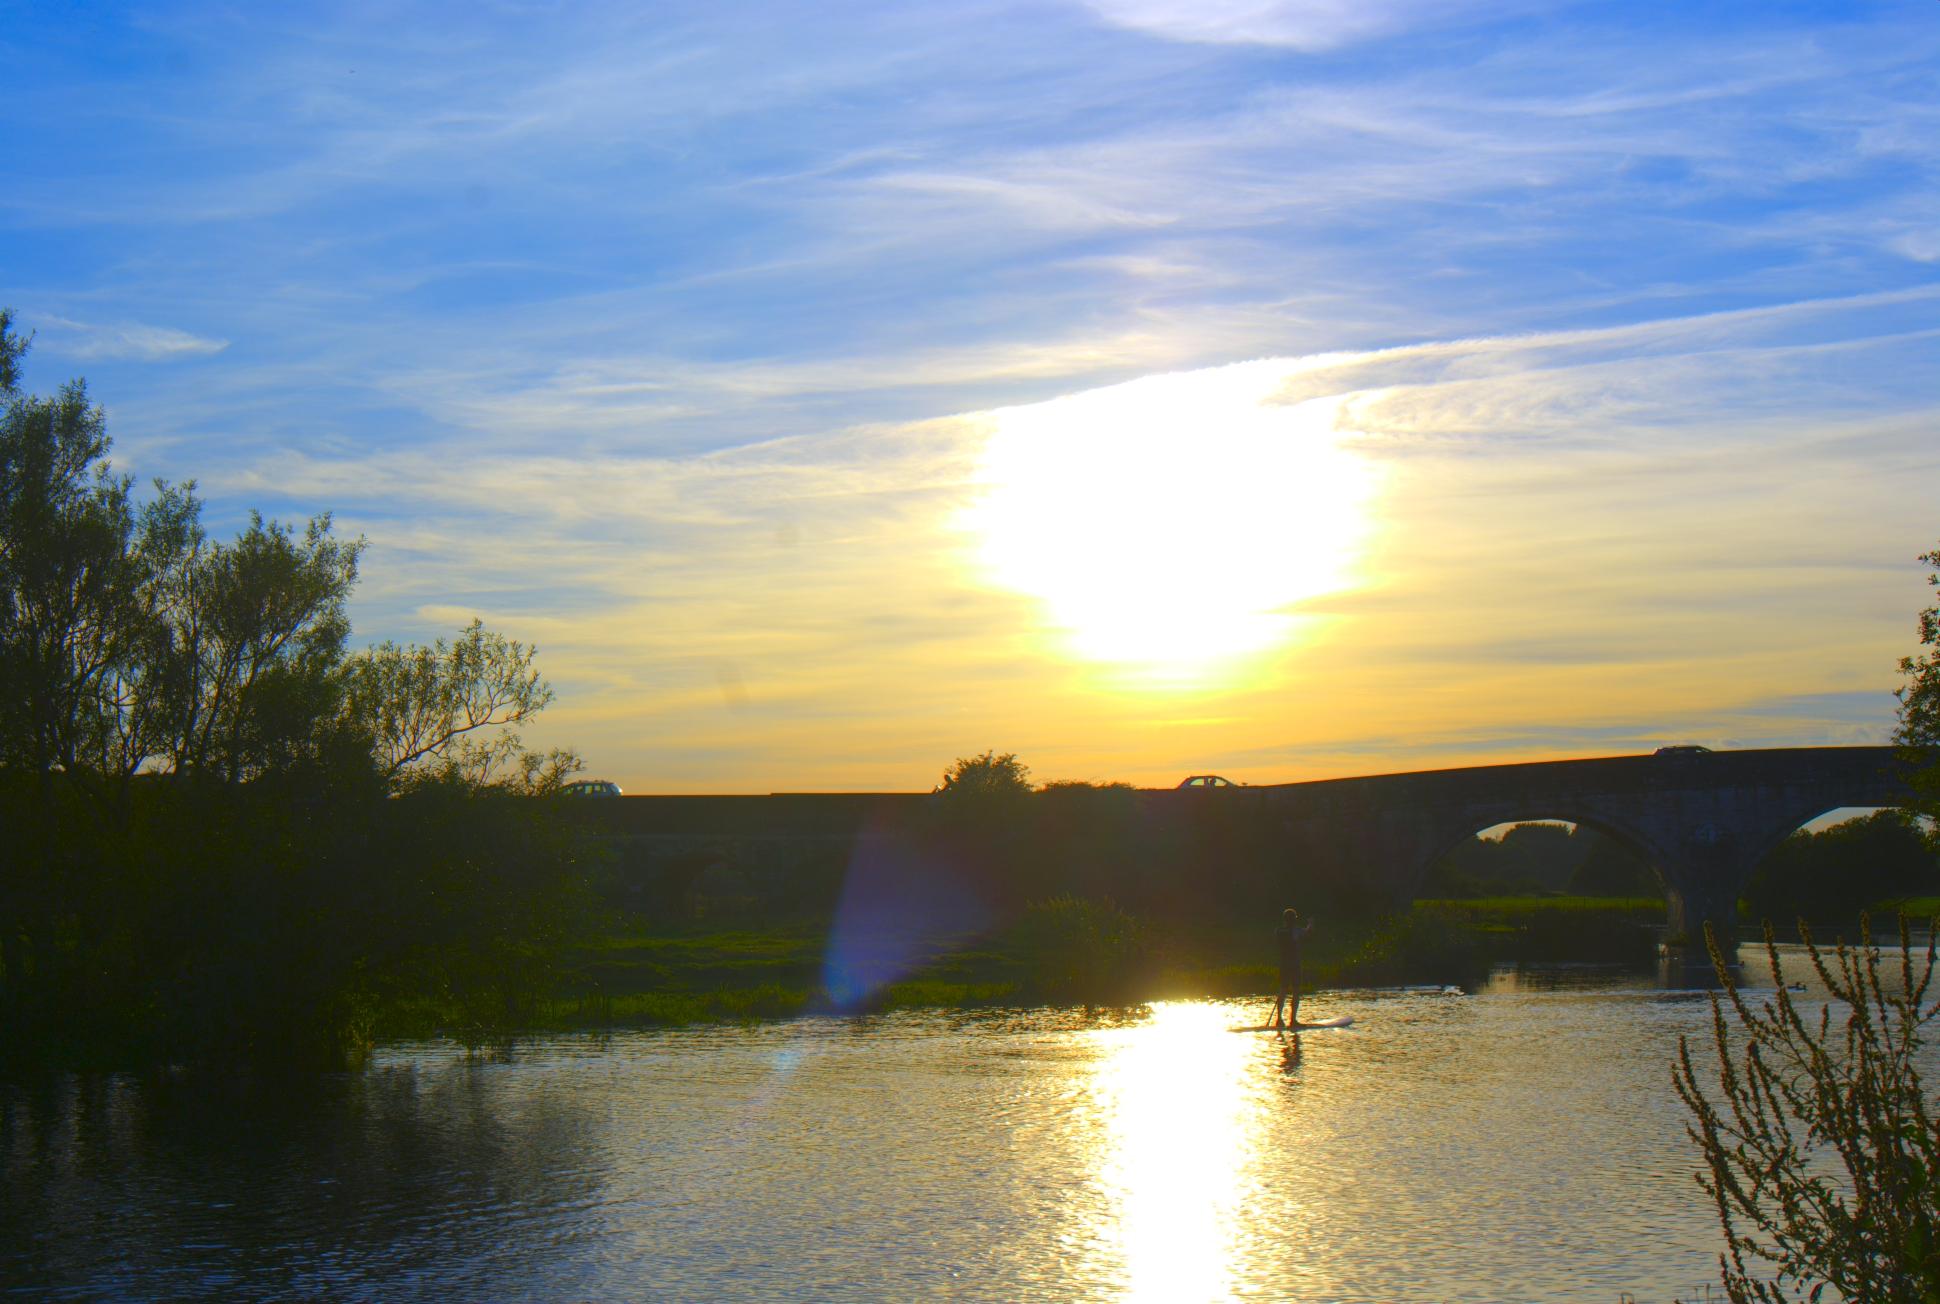
sea, water, sky, sunrise, sunset, bridge, sunlight, morning, lake, dawn, river, dusk, evening, autumn, england, dorset, riverstour, afterglow